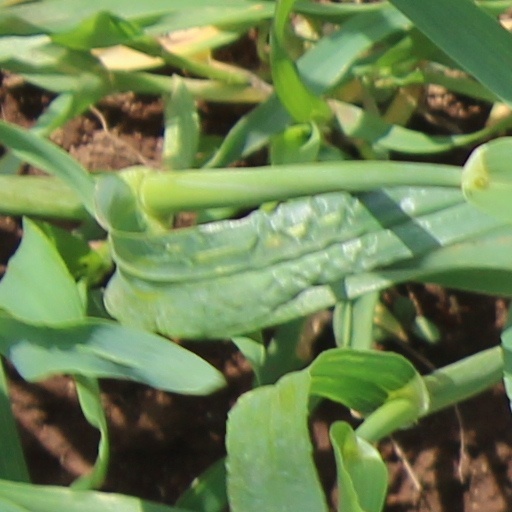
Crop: wheat